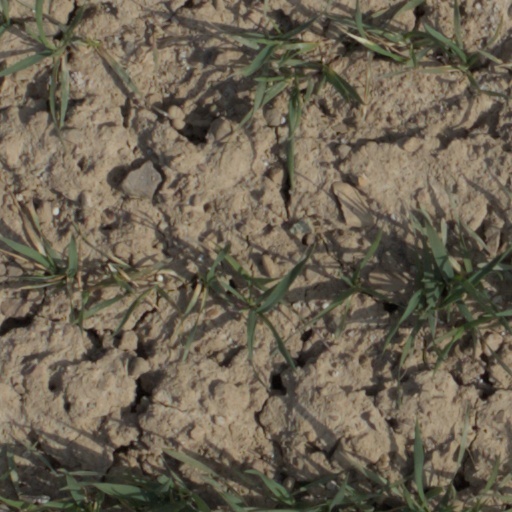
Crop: wheat